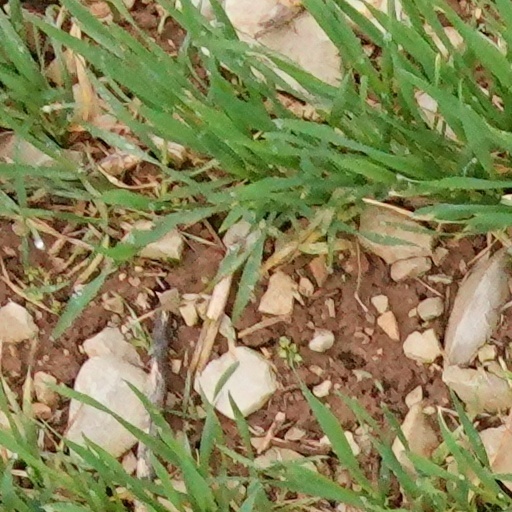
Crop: wheat